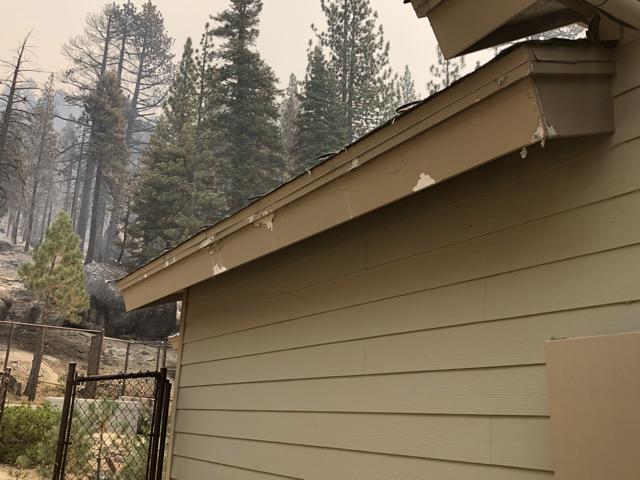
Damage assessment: affected